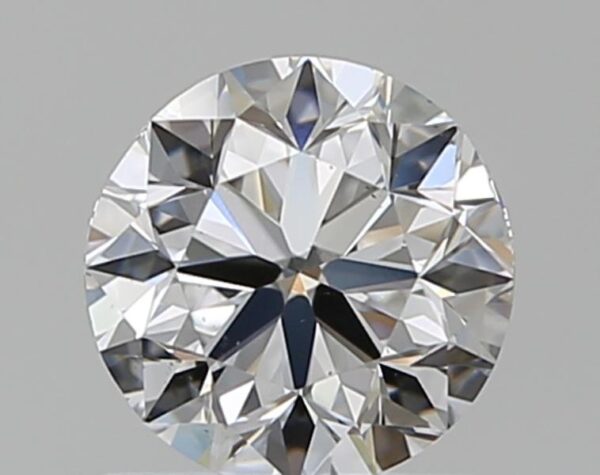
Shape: round
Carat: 0.8
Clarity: VS2
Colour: E
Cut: VG
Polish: EX
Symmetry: GD
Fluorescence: N
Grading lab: GIA
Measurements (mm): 5.74 x 5.8 x 3.73